Disused railway stations on the Bristol to Exeter Line

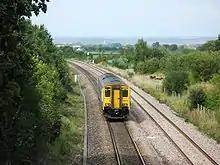
Arriva Trains Wales150279, on loan to First Great Western, speeds past the site of Durston station, with a service from Taunton to Cardiff Central

A new station was opened in 1871 at the south end of Uphill cutting, midway between that village (on the other side of the hill) and Bleadon. Originally called 'Uphill', it was renamed 'Bleadon and Uphill' in 1872. Uphill Junction, the southern end of the Weston Loop, was opened at the other end of the cutting in 1884.